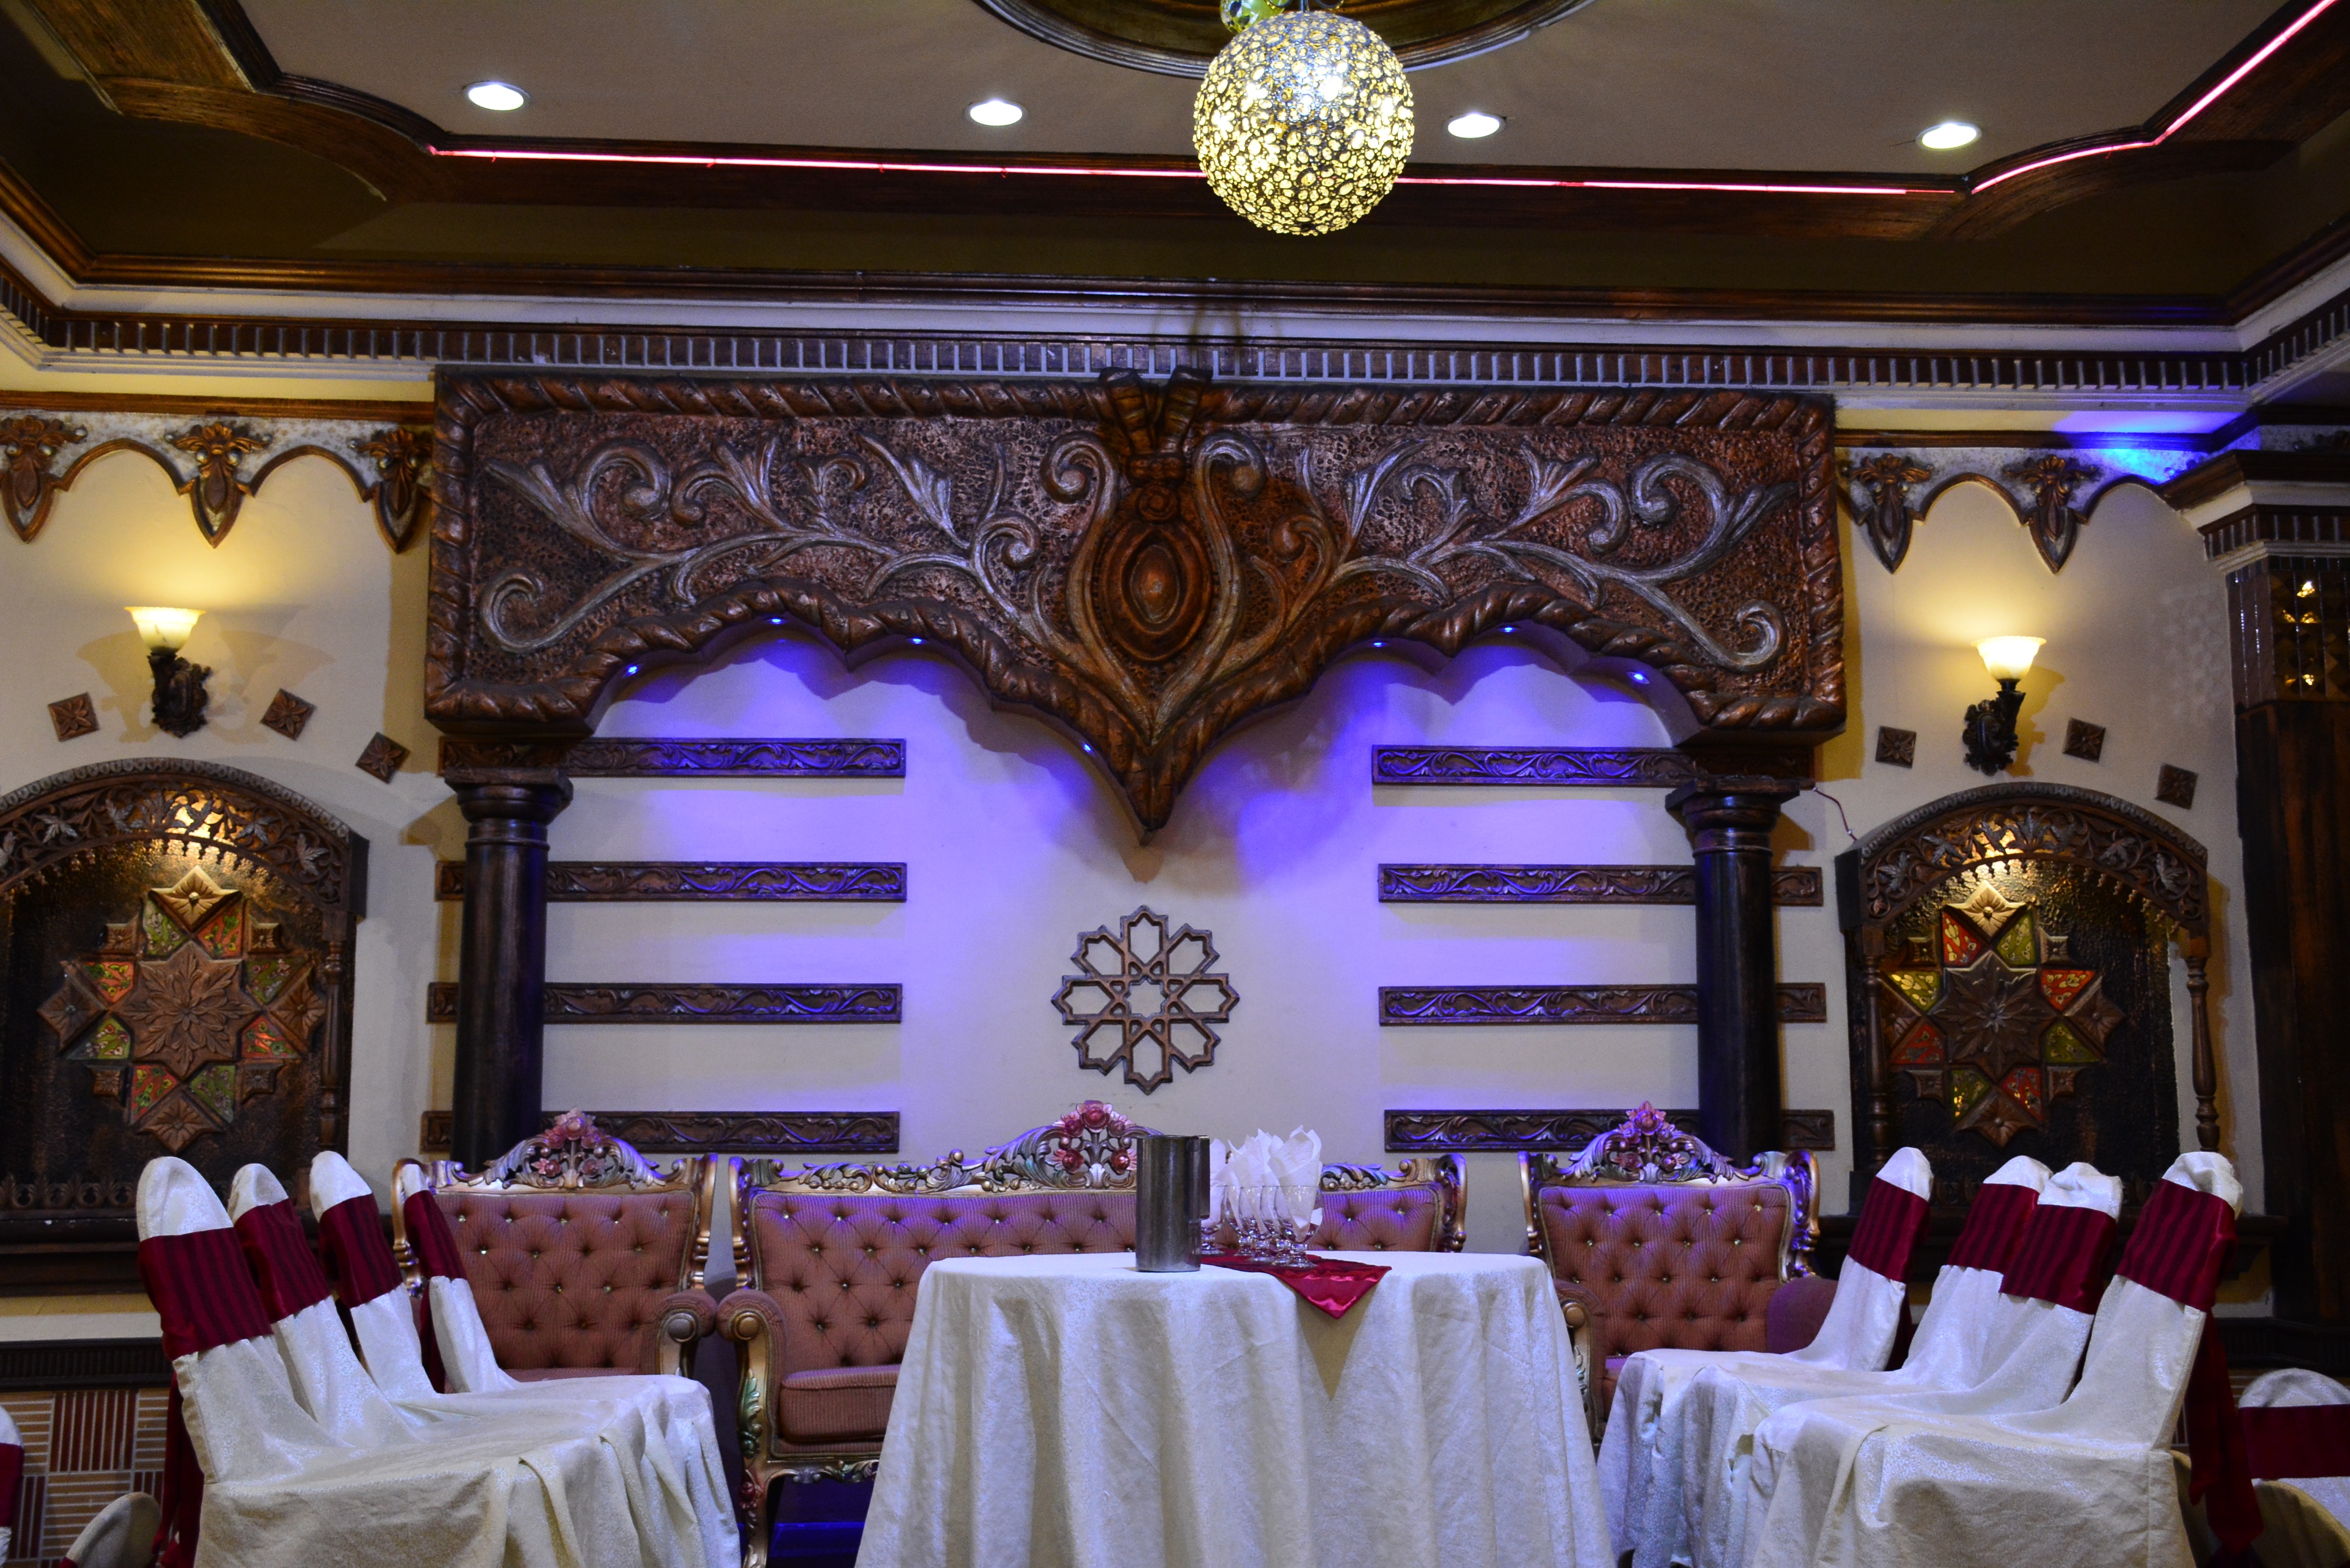
decoration, meal, hall, ceremony, ballroom, banquet, wedding hall, wedding table, wedding decoration, wedding reception, function hall